Nuclear reprocessing

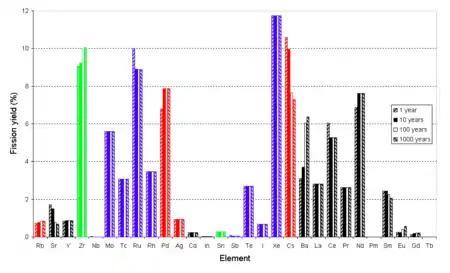
Blue elements have volatile fluorides or are already volatile; green elements do not but have volatile chlorides; red elements have neither, but the elements themselves or their oxides are volatile at very high temperatures. Yields at 10 years after fission, not considering later neutron capture, fraction of 100% not 200%. Beta decay Kr-85→Rb, Sr-90→Zr, Ru-106→Pd, Sb-125→Te, Cs-137→Ba, Ce-144→Nd, Sm-151→Eu, Eu-155→Gd visible.

These processes were developed by Argonne National Laboratory and used in the Integral Fast Reactor project.